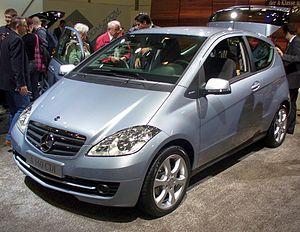
Le marché automobile français des voitures particulières en 2008 s'est établi à 2 050 289 unités vendues, soit une baisse de 0,7 % par rapport à 2007.